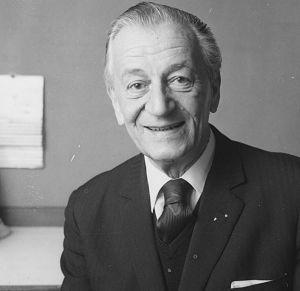
Ivo Lapenna naquit en 1909 à Split, ville de Croatie qui faisait alors partie de l'Autriche-Hongrie. Après un doctorat en droit obtenu en 1933 à Zagreb, il devint professeur titulaire à la faculté de droit de cette même ville en 1947. Il quitta la Yougoslavie pour la France en 1949 puis, en 1951, alla s'installer en Grande-Bretagne où il obtint la citoyenneté britannique en 1962. Il mourut en 1987 à Copenhague, ville où il est enterré.